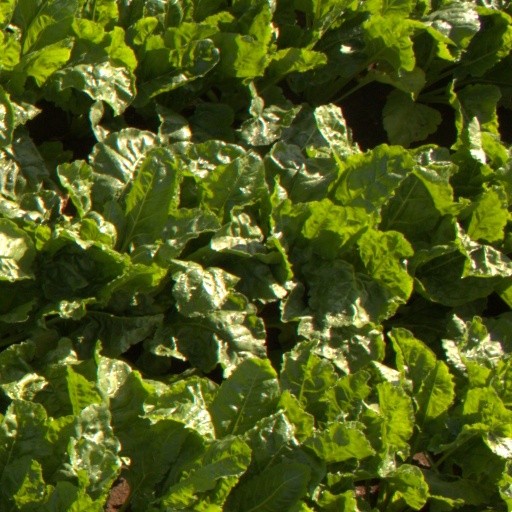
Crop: sugar beet